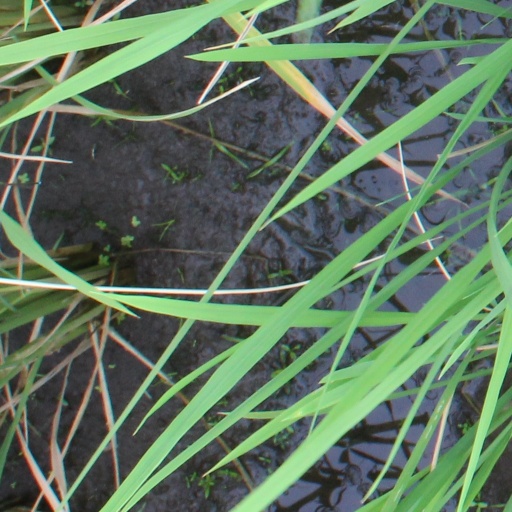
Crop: rice